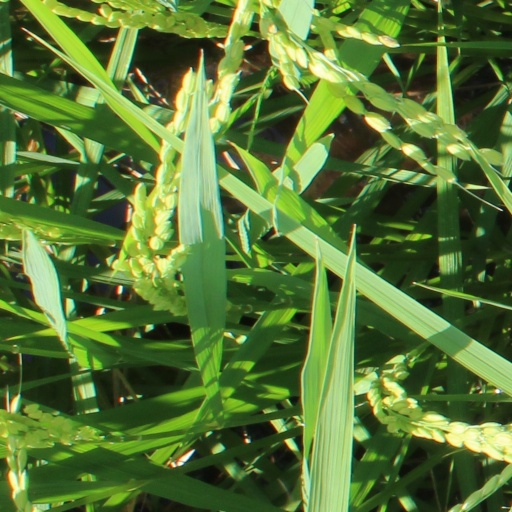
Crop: rice